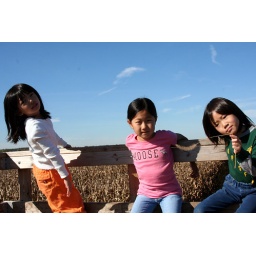
on the bridge in the field